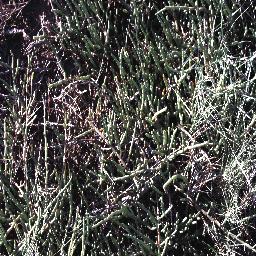
Label: negative